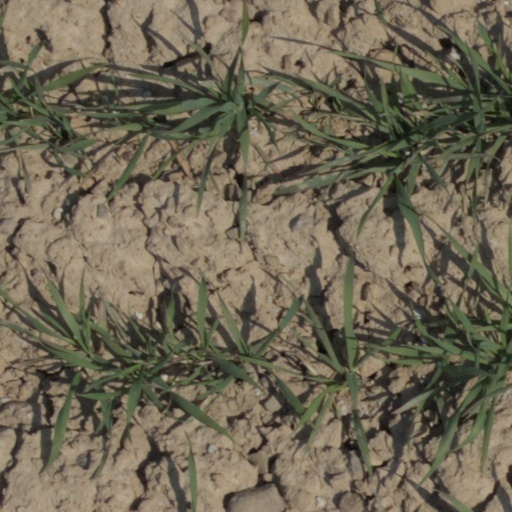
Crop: wheat